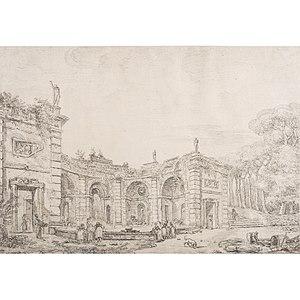
Jean-Robert Ango né vers 1710 et mort à Rome en 1773, est un dessinateur français de la deuxième moitié du XVIIIᵉ siècle connu pour ses copies et sa collaboration avec Hubert Robert et avec Jean-Claude Richard de Saint-Non pour lequel il fournit 27 eaux-fortes et aquatintes pour son ouvrage Voyage pittoresque ou Description des royaumes de Naples et de Sicile.